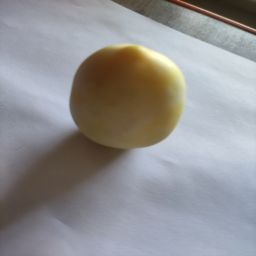
Crop: Tomato
Quality: Unripe